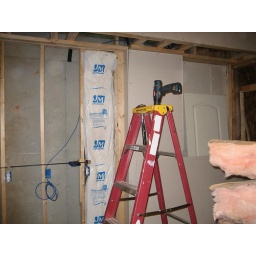
Kitchen/bar wall. Drain and water lines pulled in wall kick out.